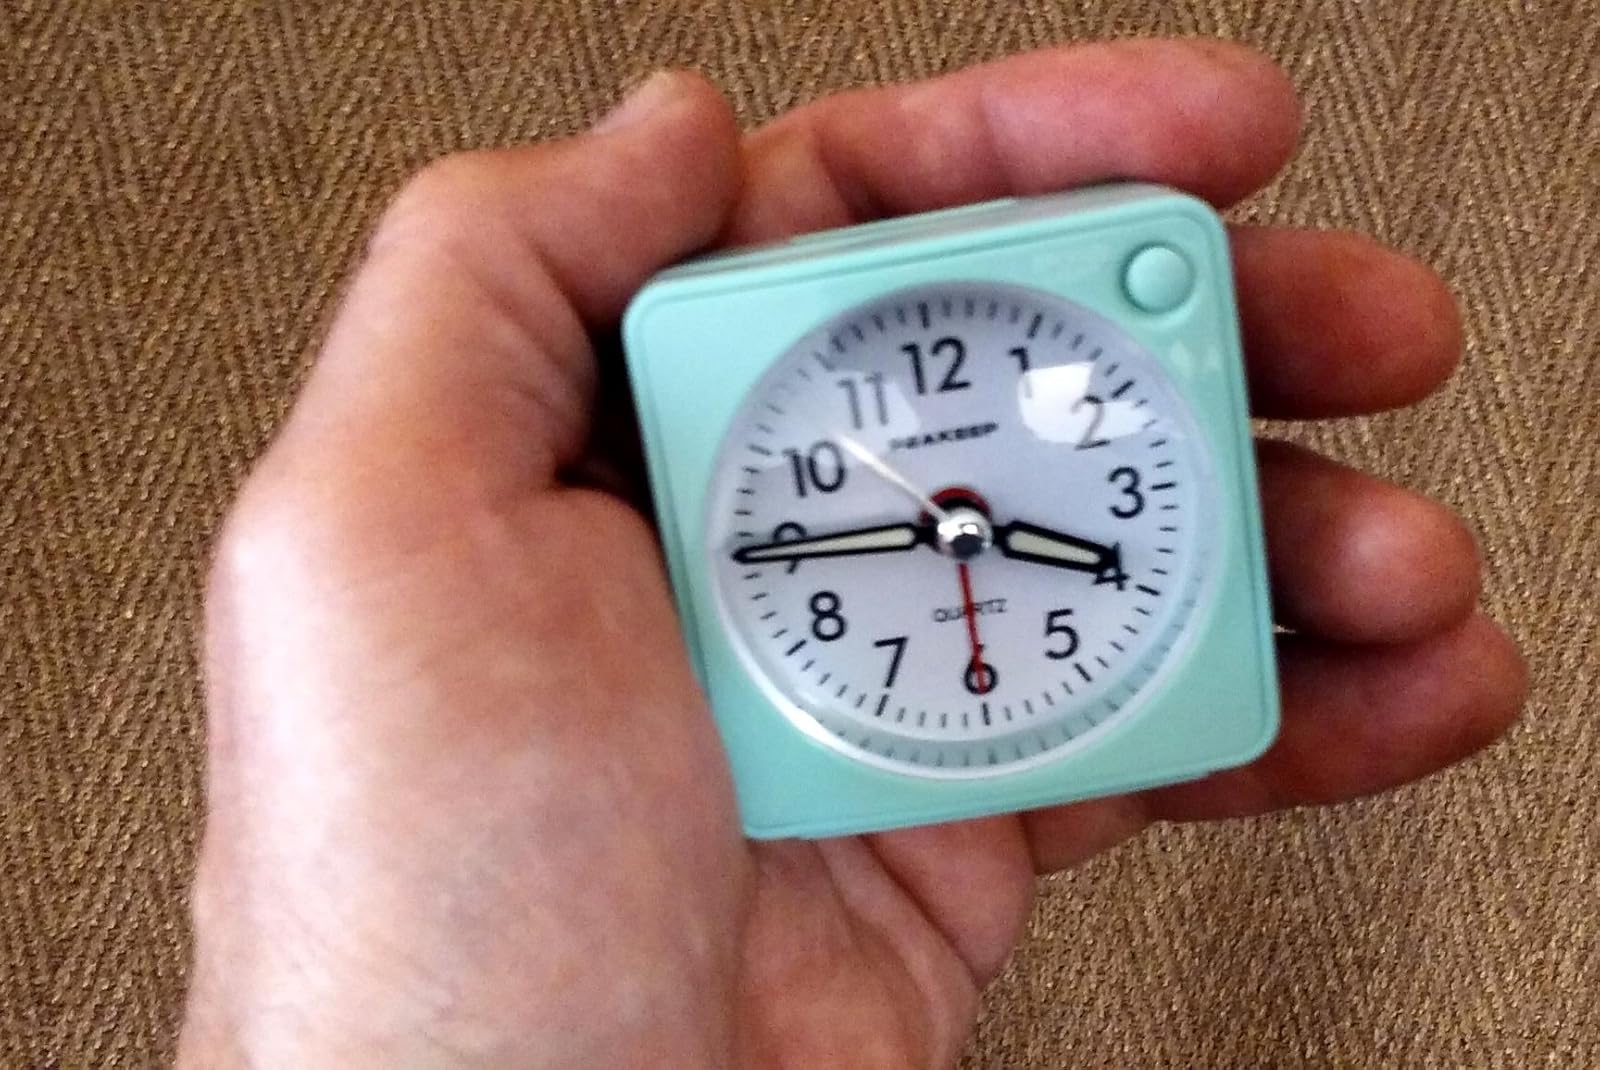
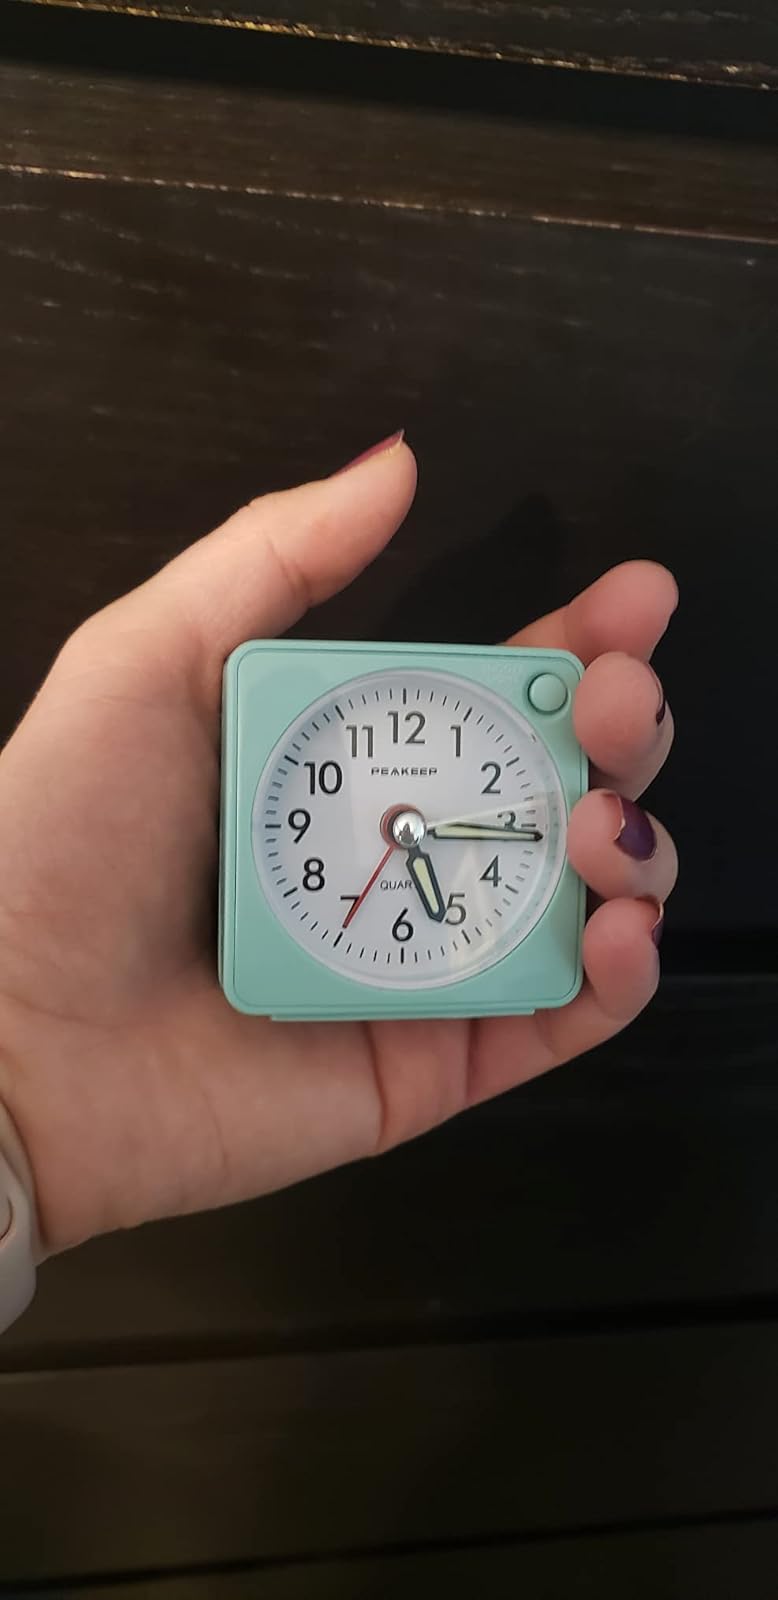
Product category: clock
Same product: yes